Giuseppe Persiani

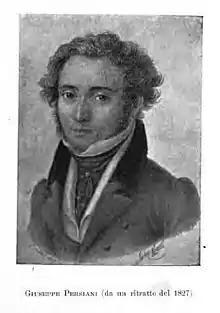
Giuseppe Persiani

Giuseppe Persiani (11 September 1799 – 13 August 1869) was an Italian opera composer.